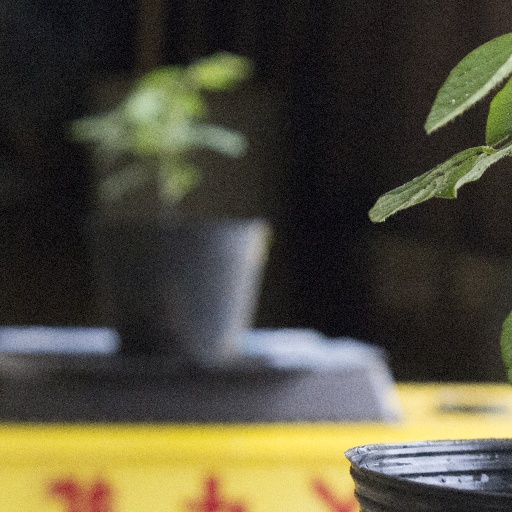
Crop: soybean